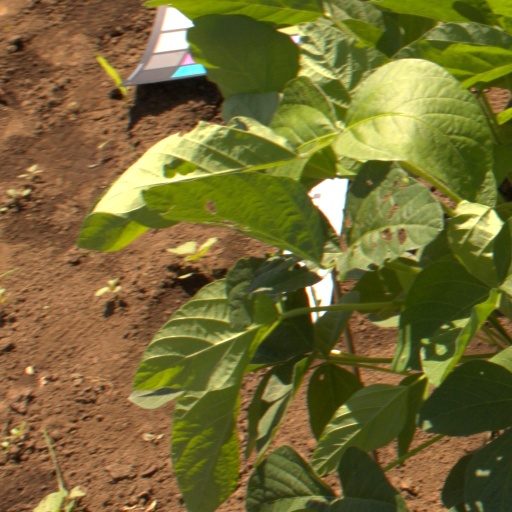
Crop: soybean